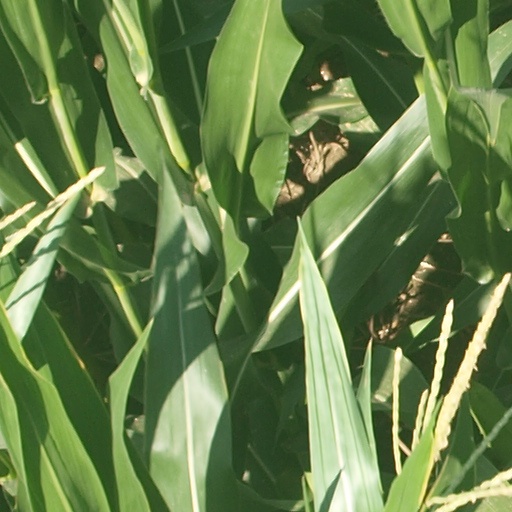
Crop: maize; corn